Amani Toomer

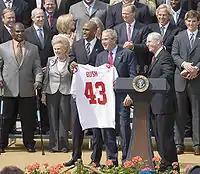
Amani presenting George W. Bush with a personalized Giants jersey on April 30, 2008.

During the 2007 season, Toomer returned from his injury to appear in all 16 regular season games for the Giants. He totaled 59 receptions for 760 yards and three touchdowns. On October 21, 2007, in a home game against the San Francisco 49ers, he broke Kyle Rote's club record with his 49th career touchdown catch. In the same game, he also broke Tiki Barber's team record for career receptions.